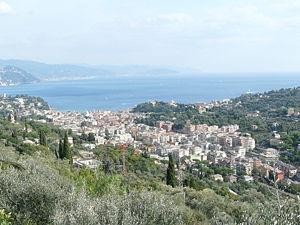
Santa Margherita Ligure est une commune italienne de la ville métropolitaine de Gênes en Ligurie. C'est une station balnéaire de la Riviera ligure.